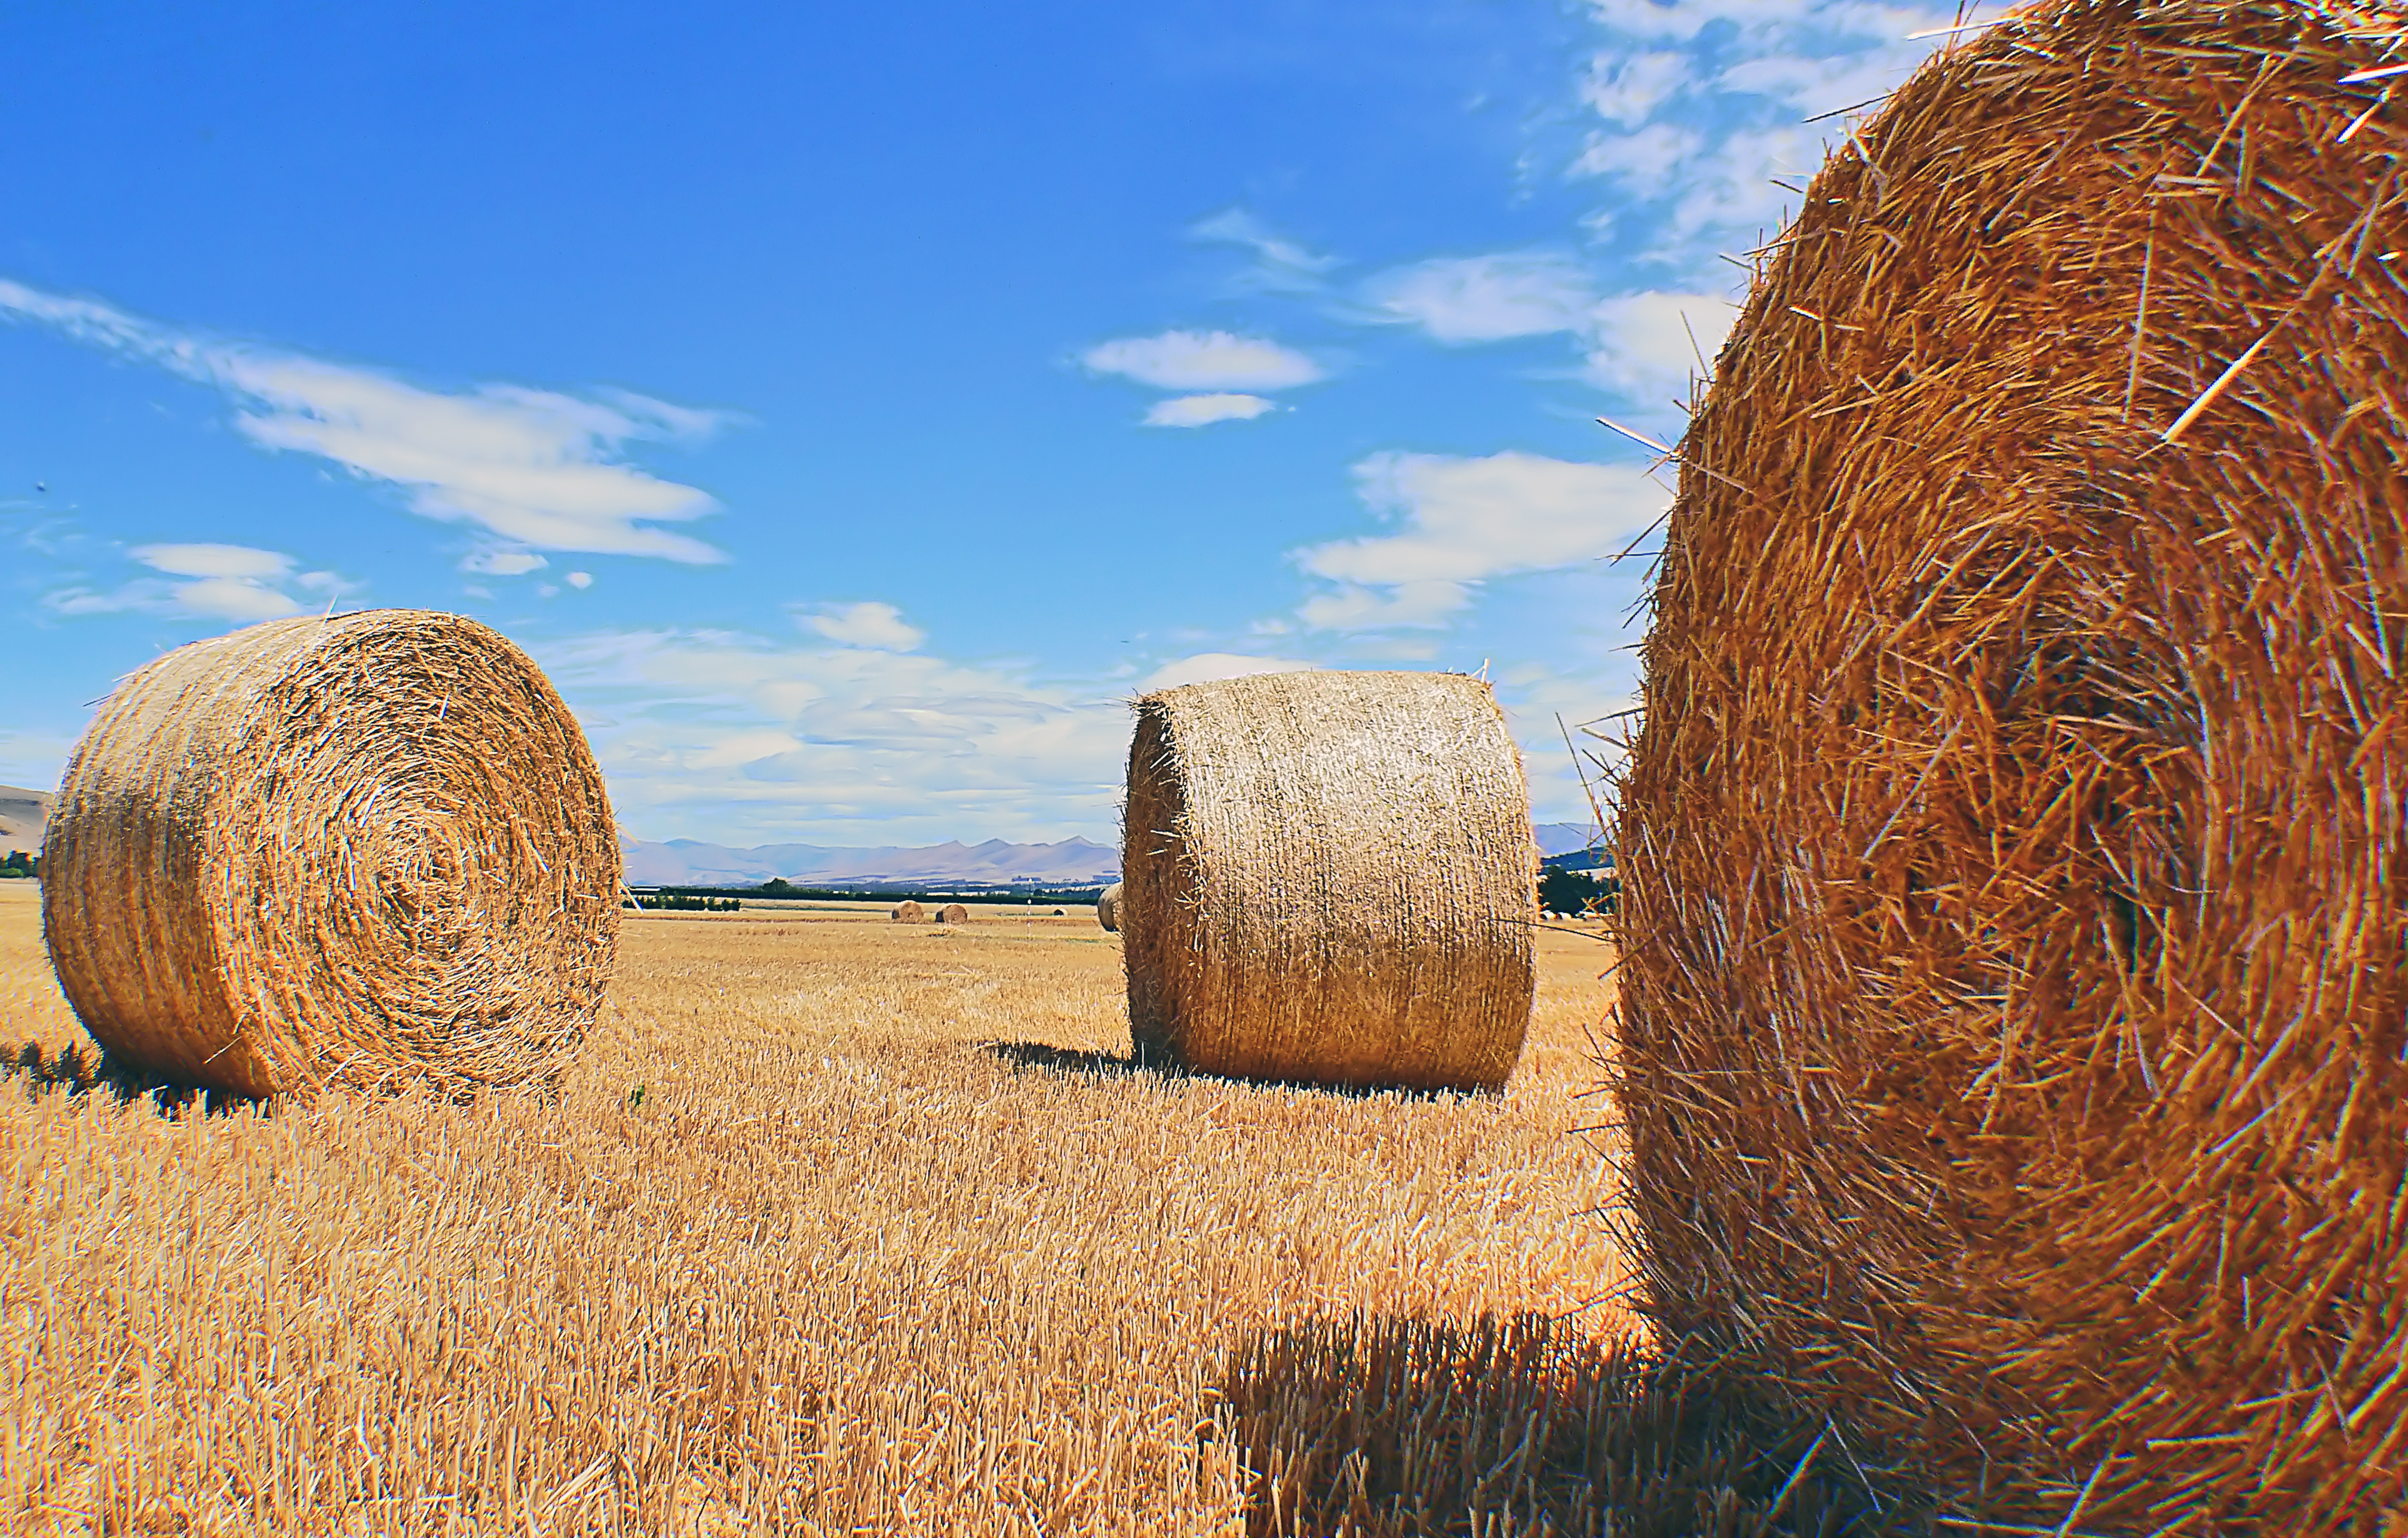
grass, plant, hay, field, farm, prairie, harvest, crop, soil, agriculture, straw, haybales, rural area, grass family